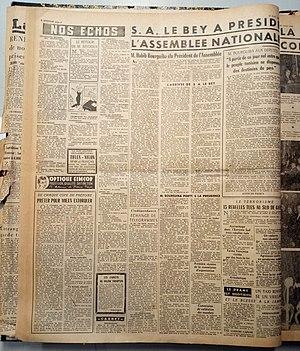
La Presse Tunisie
L'histoire des Juifs en Tunisie sous le protectorat français s'étend de l'instauration du protectorat français de Tunisie le 12 mai 1881 à la proclamation de l'indépendance du pays le 20 mars 1956.